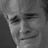
Emotion: sad